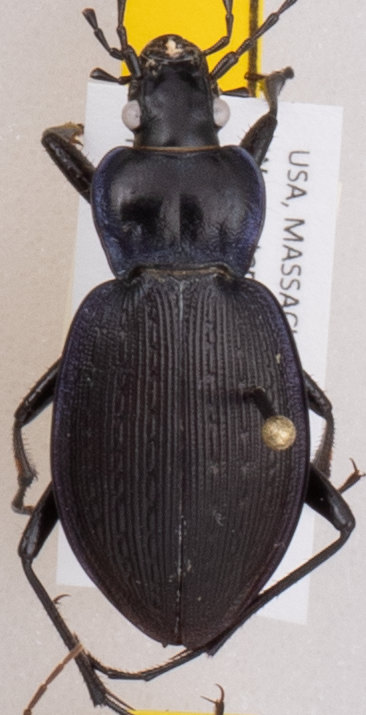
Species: Carabus goryi
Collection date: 2019-07-02
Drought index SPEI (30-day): -0.26
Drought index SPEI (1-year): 2.09
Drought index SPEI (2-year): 2.09